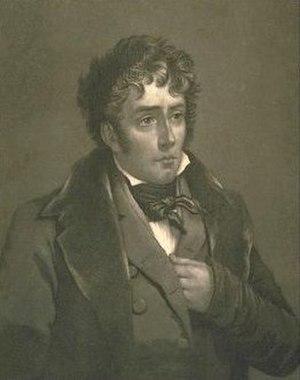
Le parti conservateur prussien naquit en 1848 de la réunion des associations politiques conservatrices de Prusse, comme le Verein zur Wahrung der Interessen des Grundbesitzes, et de députés ayant la même tendance comme Friedrich Julius Stahl et les frères Leopold von Gerlach et Ludwig von Gerlach, les rédacteurs en chef du Kreuzzeitung. À cause de ce journal le parti fut à partir de 1851 également désigné sous le nom de Kreuzzeitungspartei.